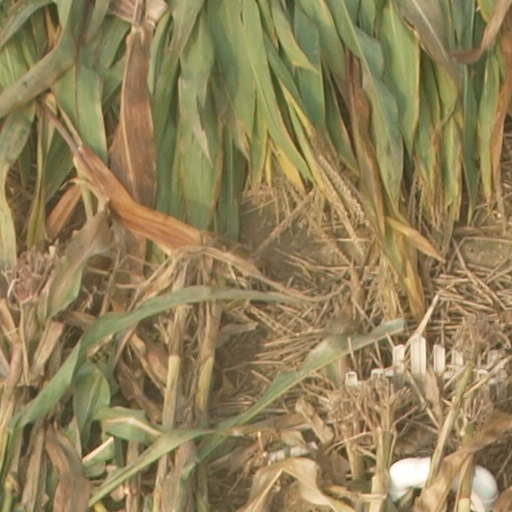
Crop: maize; corn